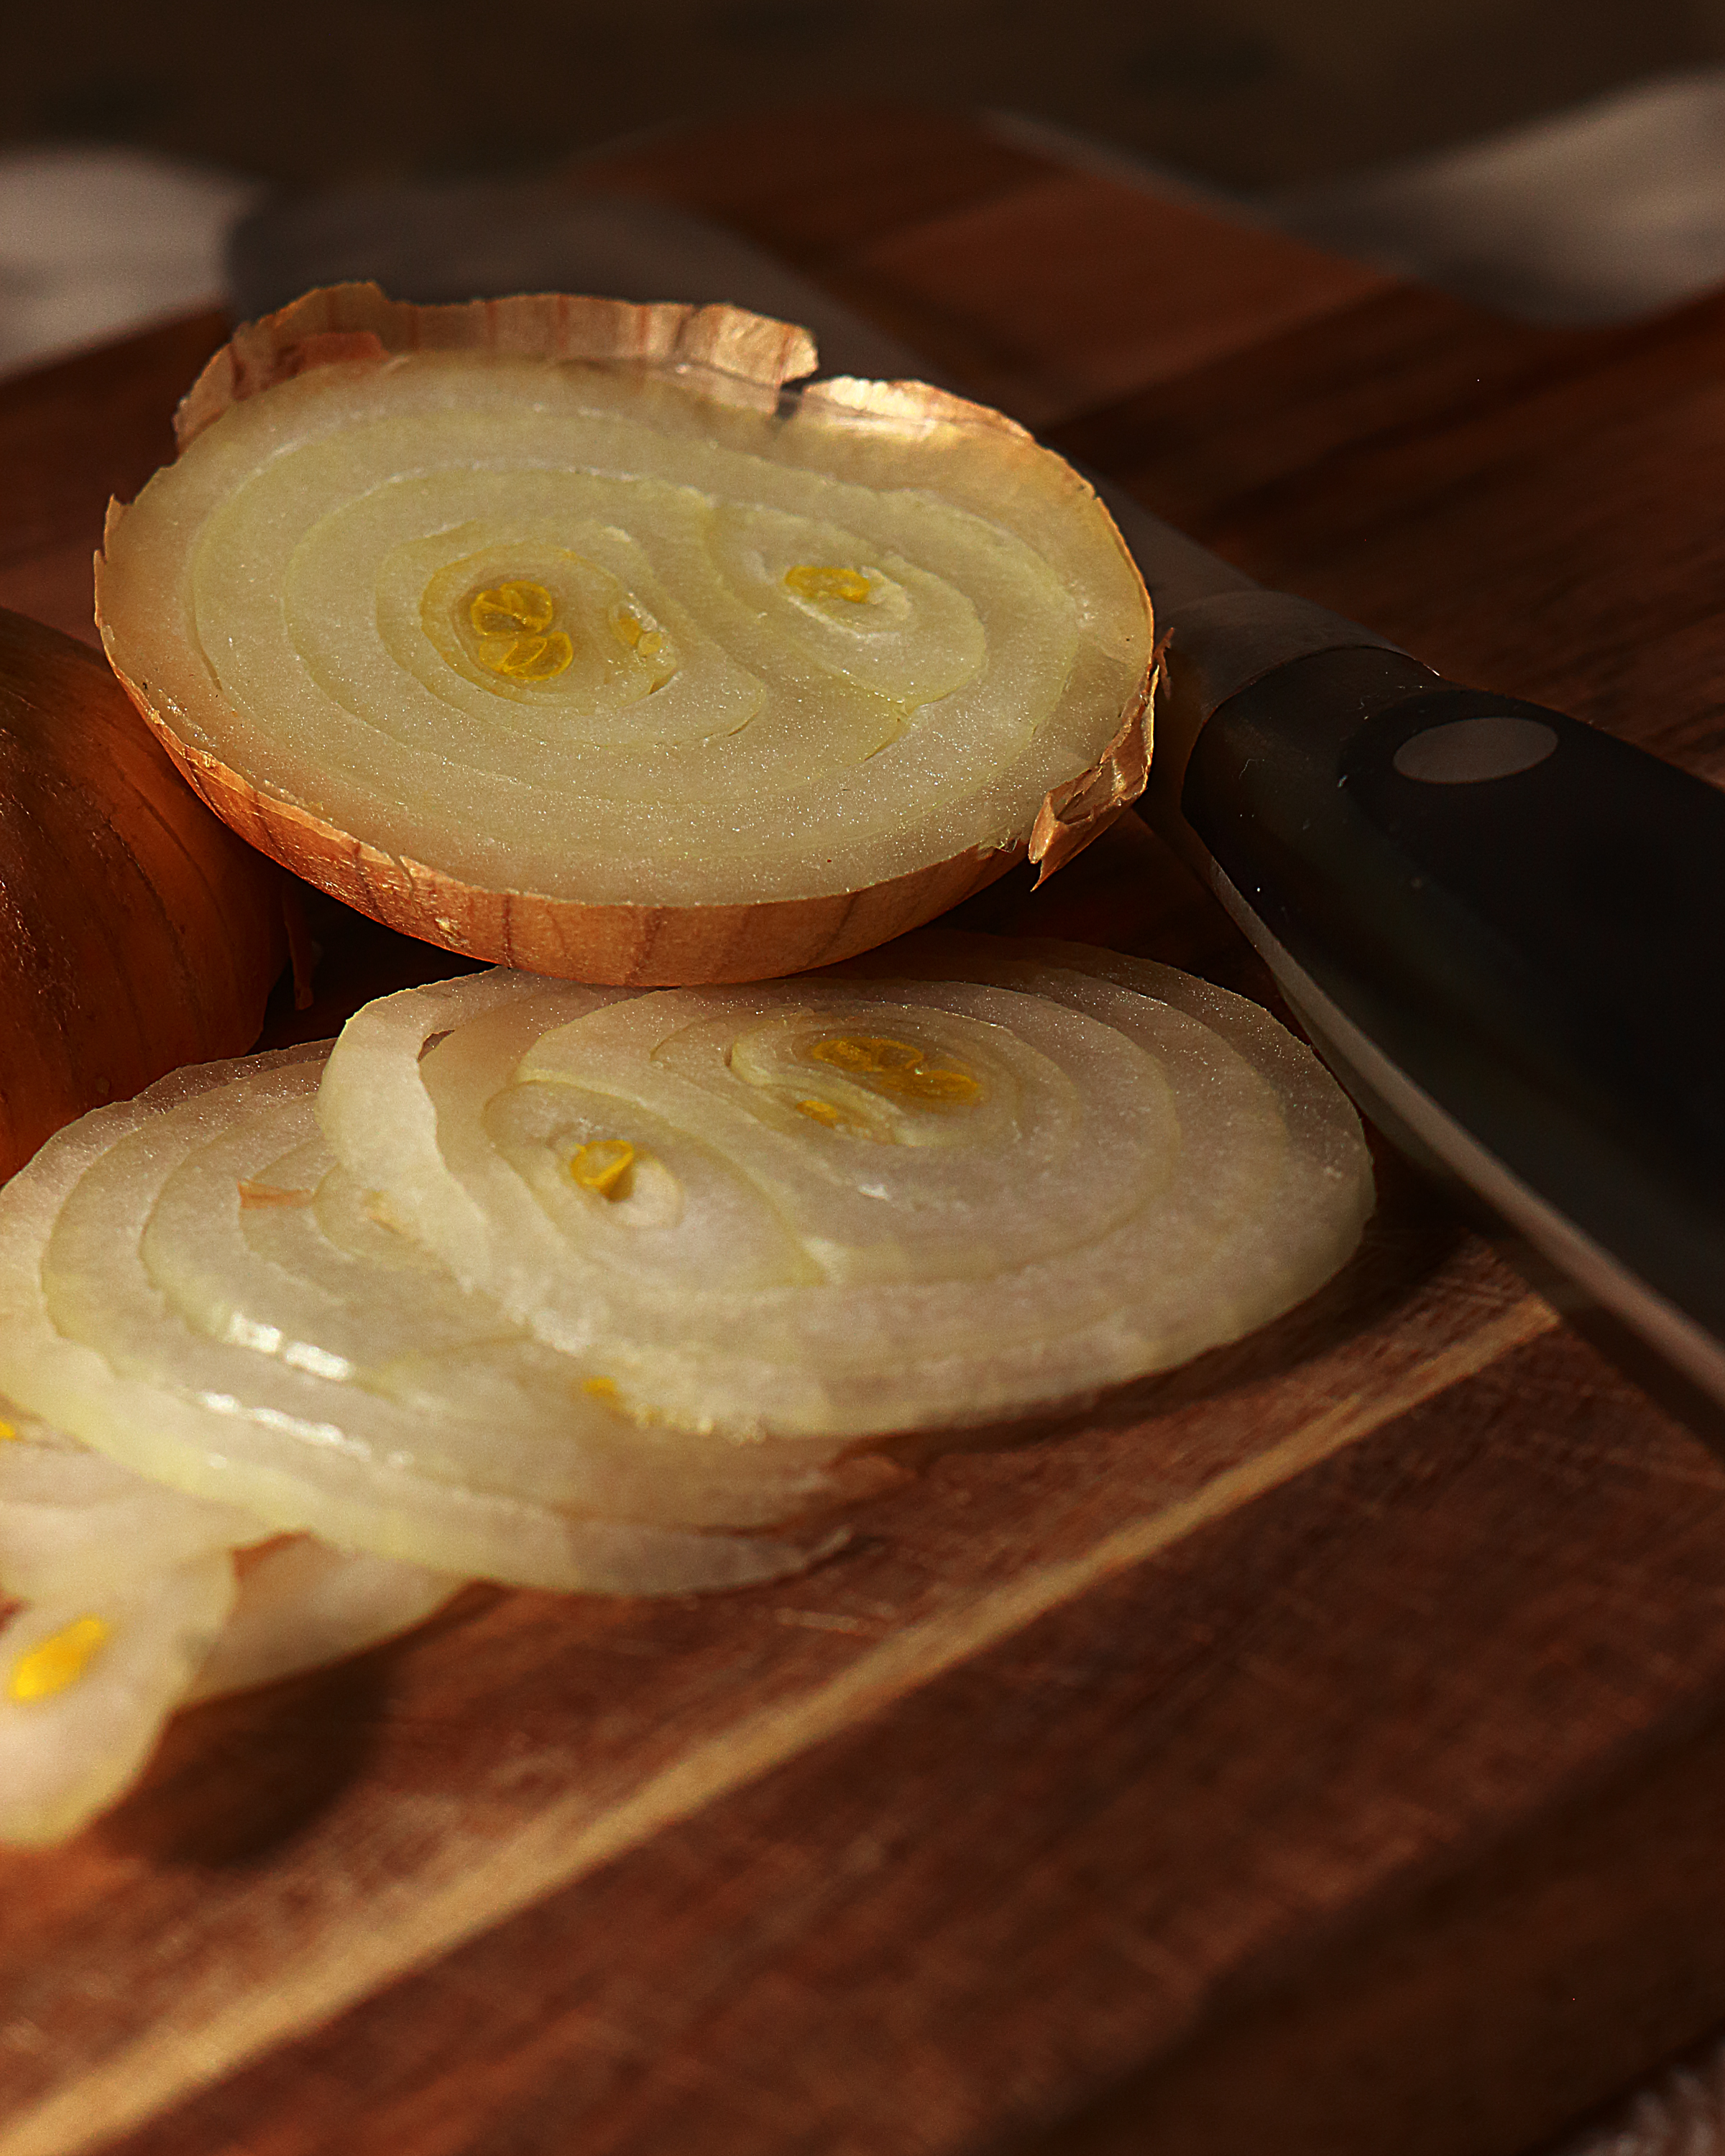
onion, gastronomy, knife, cutting wood, food, dish, cuisine, ingredient, produce, comfort food